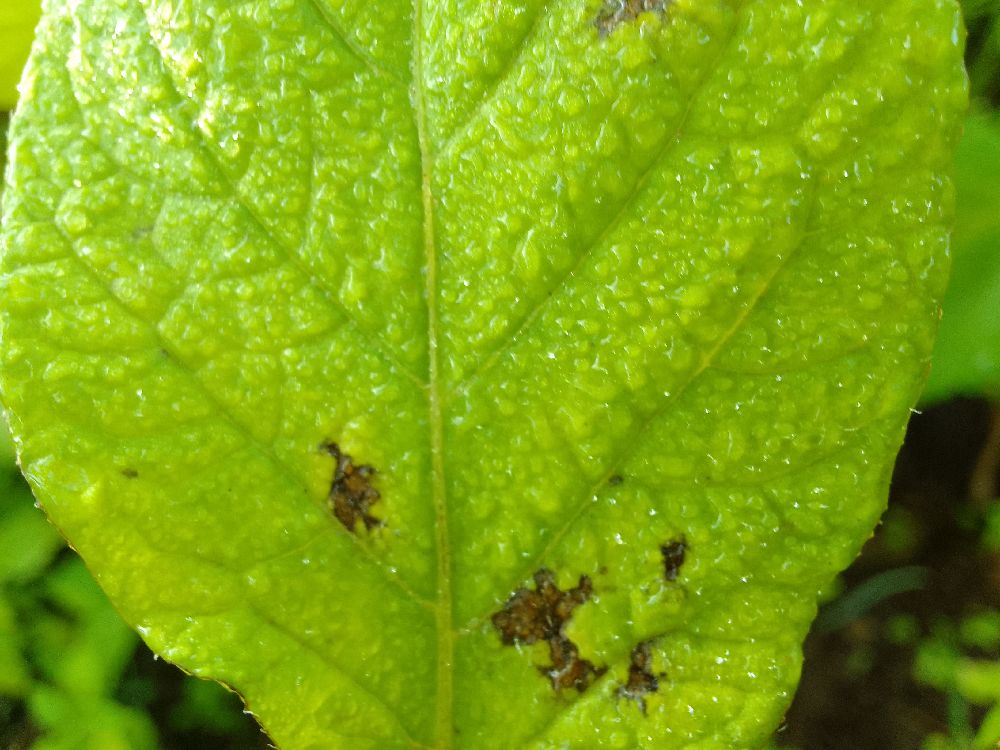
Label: Early blight